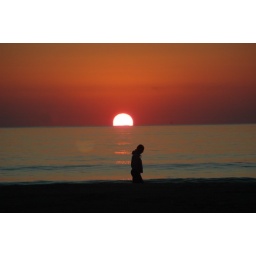
What a beautiful dawn this was.  A cool November morning with a solitary person walking near the surf line.